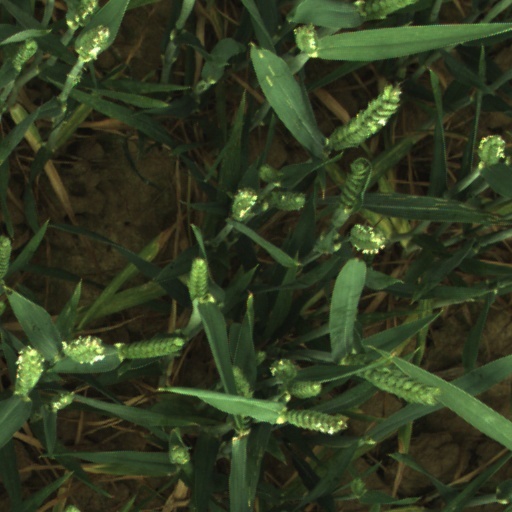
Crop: wheat